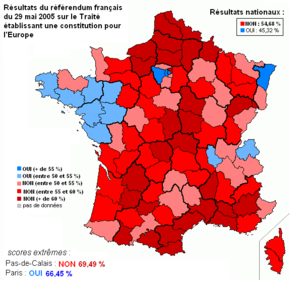
Résultats par départements du référendum sur la constitution européenne du 29 mai 2005 en France.
Quimper /kɛ̃pɛʁ/ est une commune française de la région Bretagne située dans le nord-ouest de la France. La ville est le chef-lieu du département du Finistère, le siège du conseil départemental, ainsi que des deux cantons qui la composent. Elle est également la capitale traditionnelle de la Cornouaille, du Pays Glazik et du Pays de Cornouaille qui compte 331 300 habitants en 2009, le siège de l'intercommunalité de Quimper Bretagne Occidentale qui compte 100 187 habitants en 2014, le siège de l'arrondissement de Quimper et enfin le siège du diocèse de Quimper et Léon. Ses habitants sont appelés les Quimpérois.
Chamonix-Mont-Blanc, ou plus communément Chamonix, est une commune française située dans le département de la Haute-Savoie, en région Auvergne-Rhône-Alpes. La commune de Chamonix-Mont-Blanc recouvre du nord au sud seize villages ou hameaux : le Tour, Montroc, le Planet, Argentière, les Chosalets, la Joux, le Lavancher, les Tines, les Bois, les Praz de Chamonix, Chamonix-Mont-Blanc, les Pècles, les Mouilles, les Barrats, les Pélerins, les Gaillands, les Bossons.